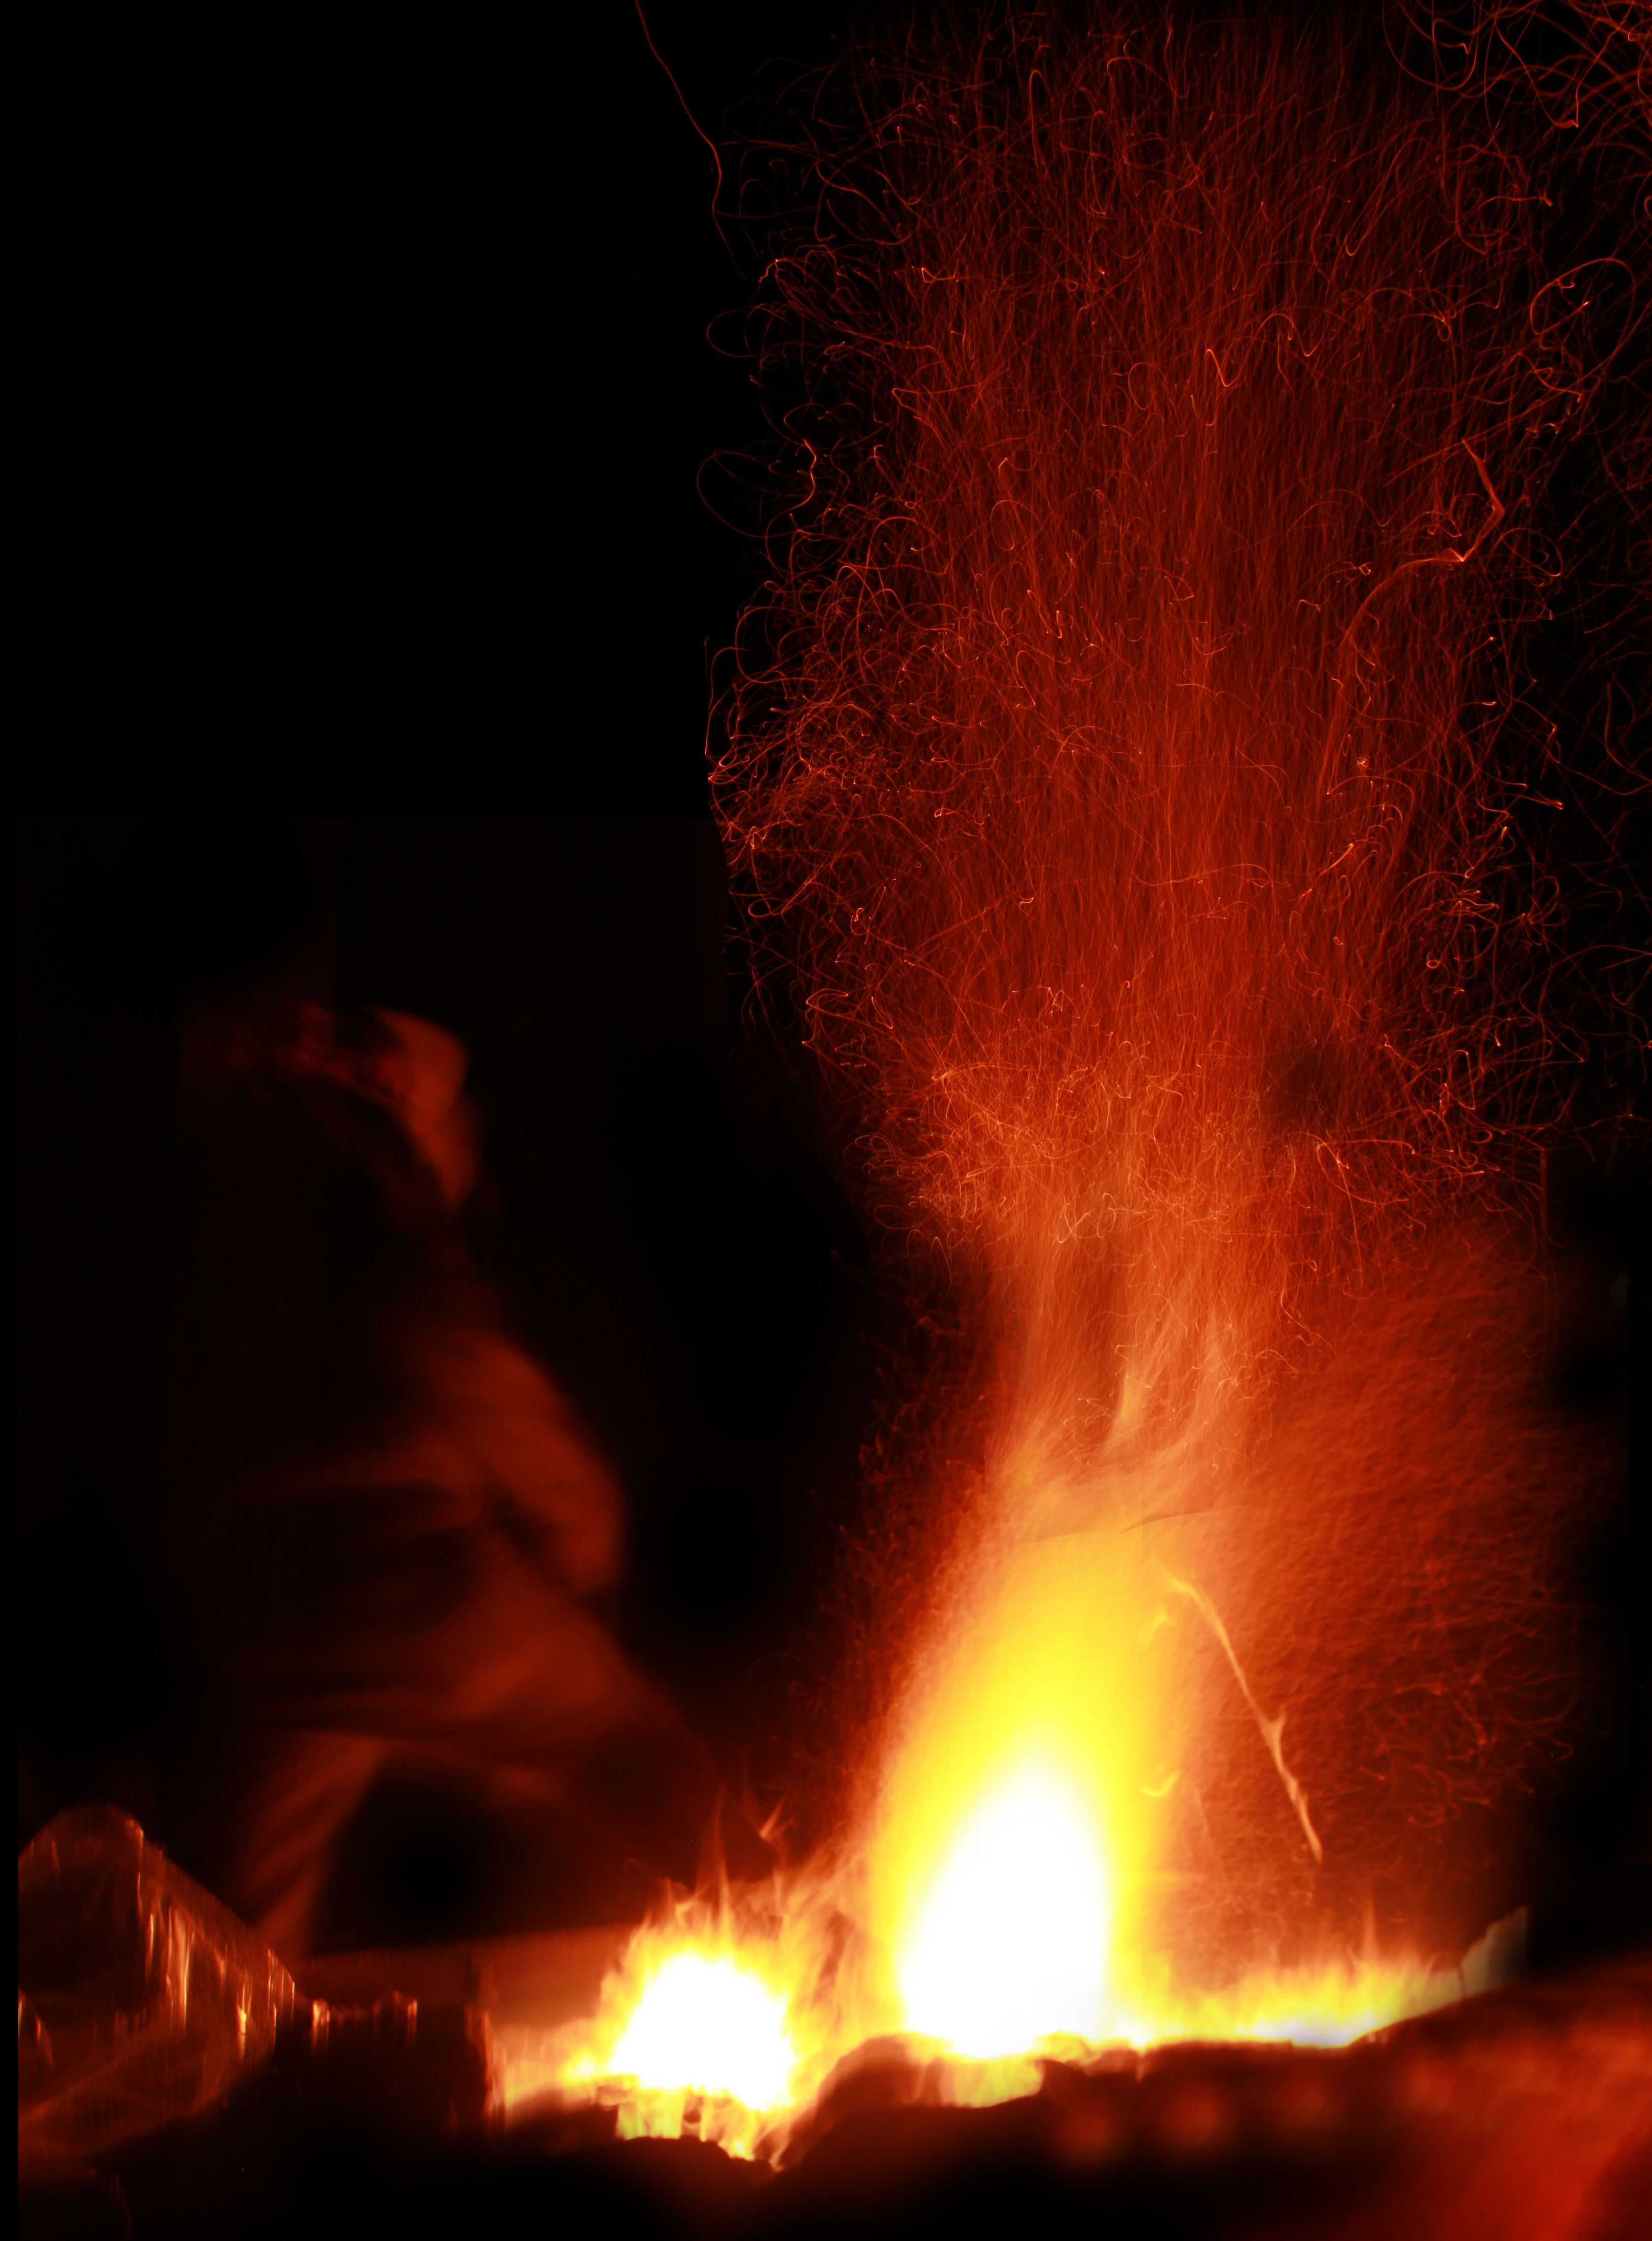
night, flame, fire, campfire, bonfire, cool image, lava, geological phenomenon